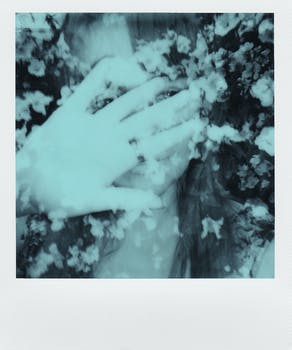
Label: No Watermark